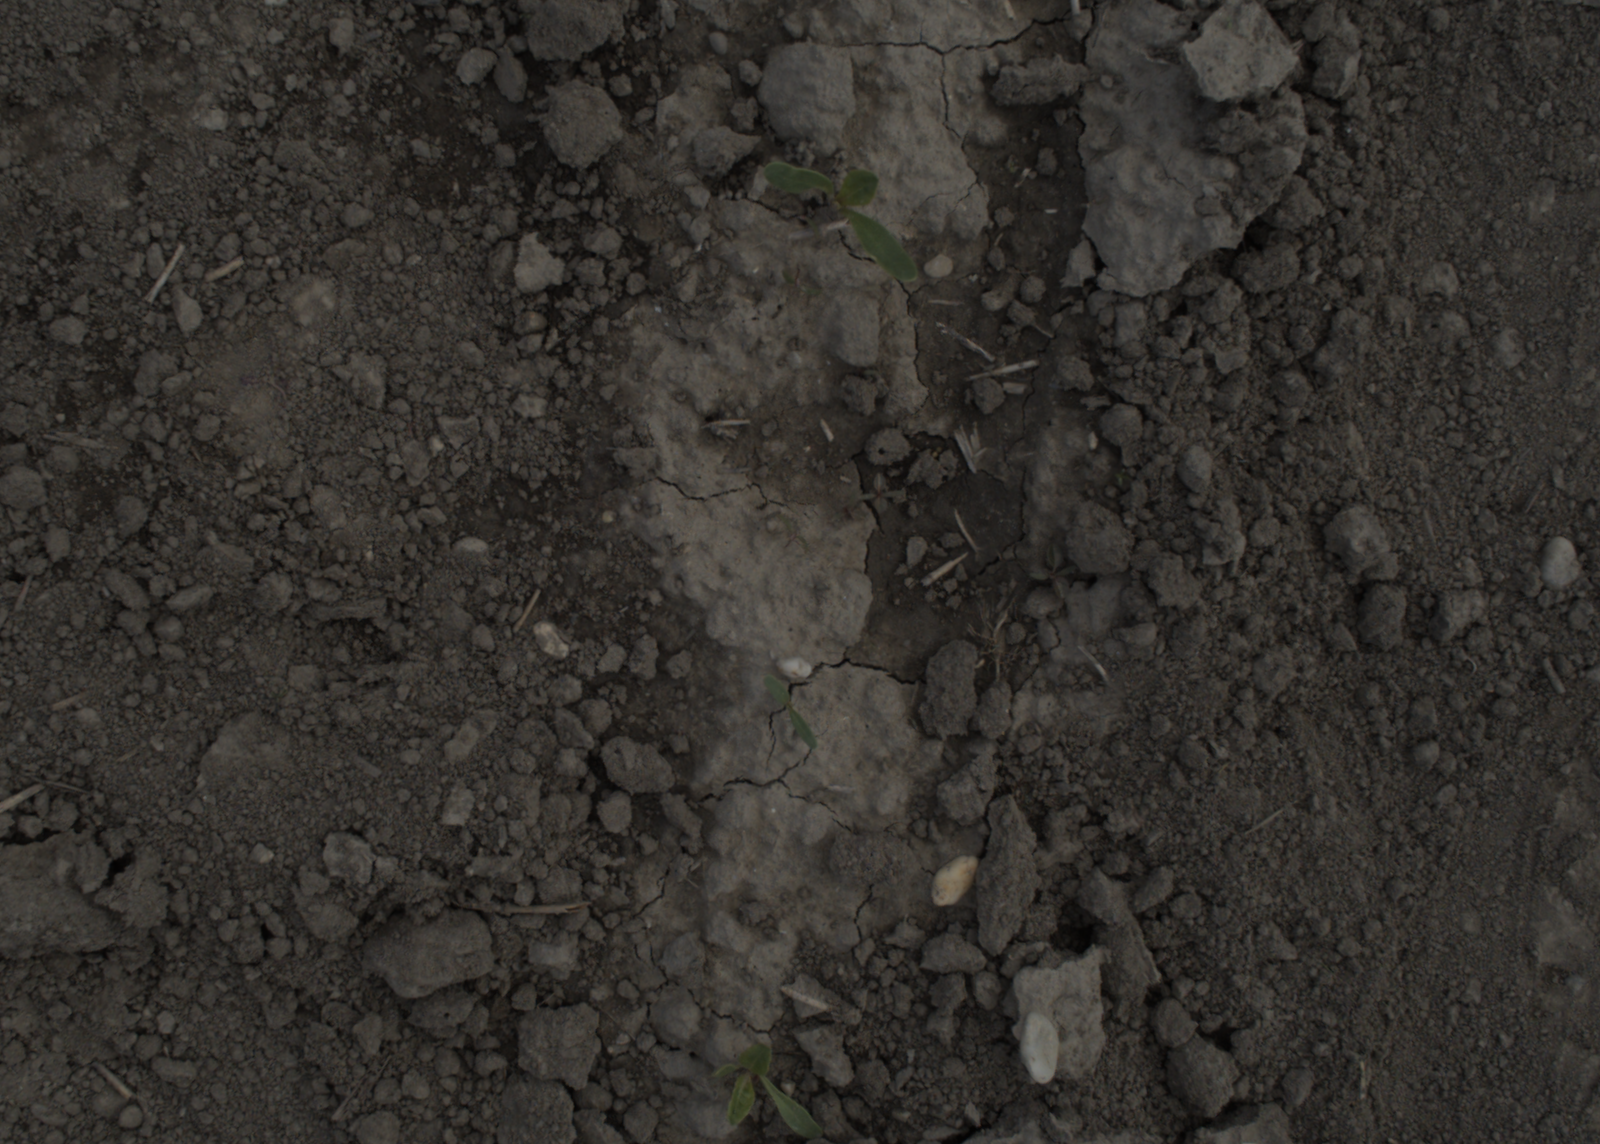
Capture date: 28.05.2021 10:11:22
Weather: mixed
Wind: medium
Seeding date: 27.04.2021
Plant canopy height (mm): 1018